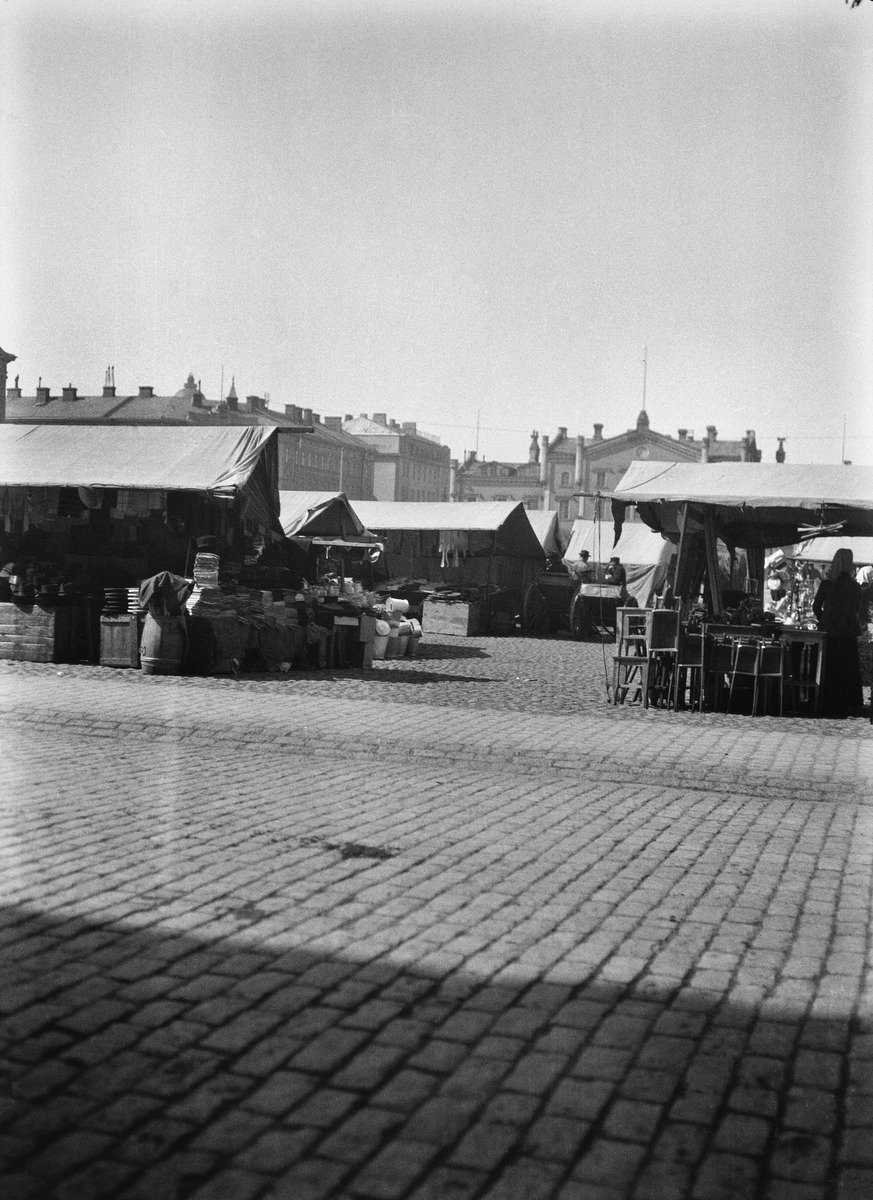
Torikauppaa Rautatientorilla, taustalla vanha Rautatieasema
sisällön kuvaus: Torikauppaa Rautatientorilla, taustalla vanha Rautatieasema. mustavalkoinen
Kuvaaja: Timiriasew, Ivan, valokuvaaja
Ajankohta: kuvausaika 1910 n
Paikka: Suomi, Uusimaa, Helsinki, Kluuvi Helsinki, Rautatientori
Aiheet: aukiot torit, asemat rautatieasemat, kauppa torikauppa